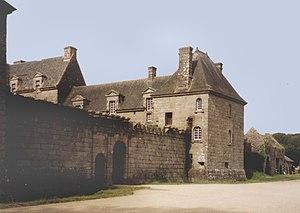
château de Kergroadès du 17e s., commune de Brélès, Finistère, Bretagne, France Brezhoneg: kastell Kergroadez deus ar 17vet kantved, kummun Brelez, Penn-ar-Bed, Breizh
Brélès [bʁelɛs] est une commune du département du Finistère, dans la région Bretagne, en France.
Cet article recense une partie des monuments historiques du Finistère, en France.
Le château de Kergroadès est un château du XVIIᵉ siècle situé sur la commune de Brélès, dans le département du Finistère, en Bretagne.